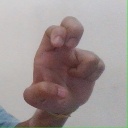
अक्षर: अ